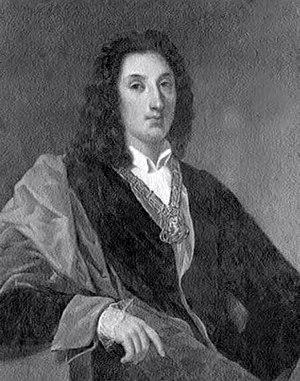
Louis-Thomas de Savoie-Carignan, né le 1ᵉʳ août 1657 à Paris et mort à Landau le 14 août 1702, est comte de Soissons de 1673 à 1702.